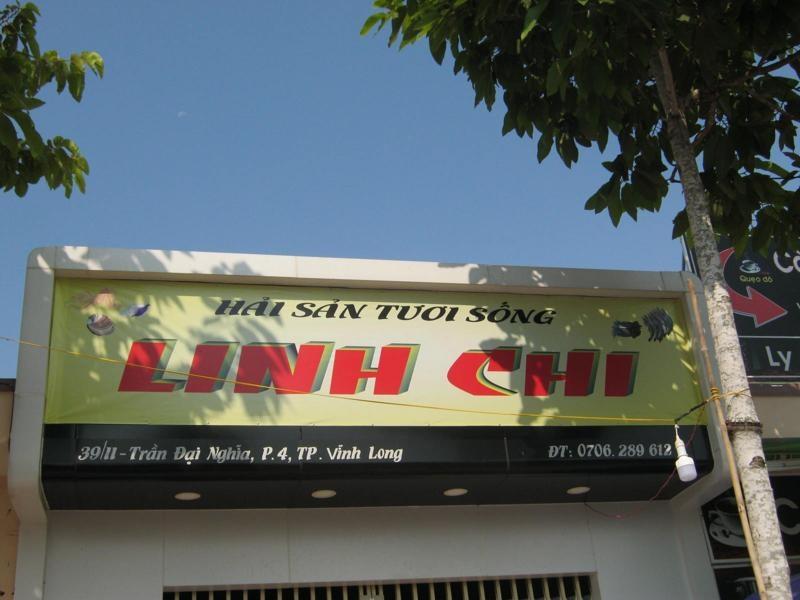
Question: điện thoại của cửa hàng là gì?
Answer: là 0706289612